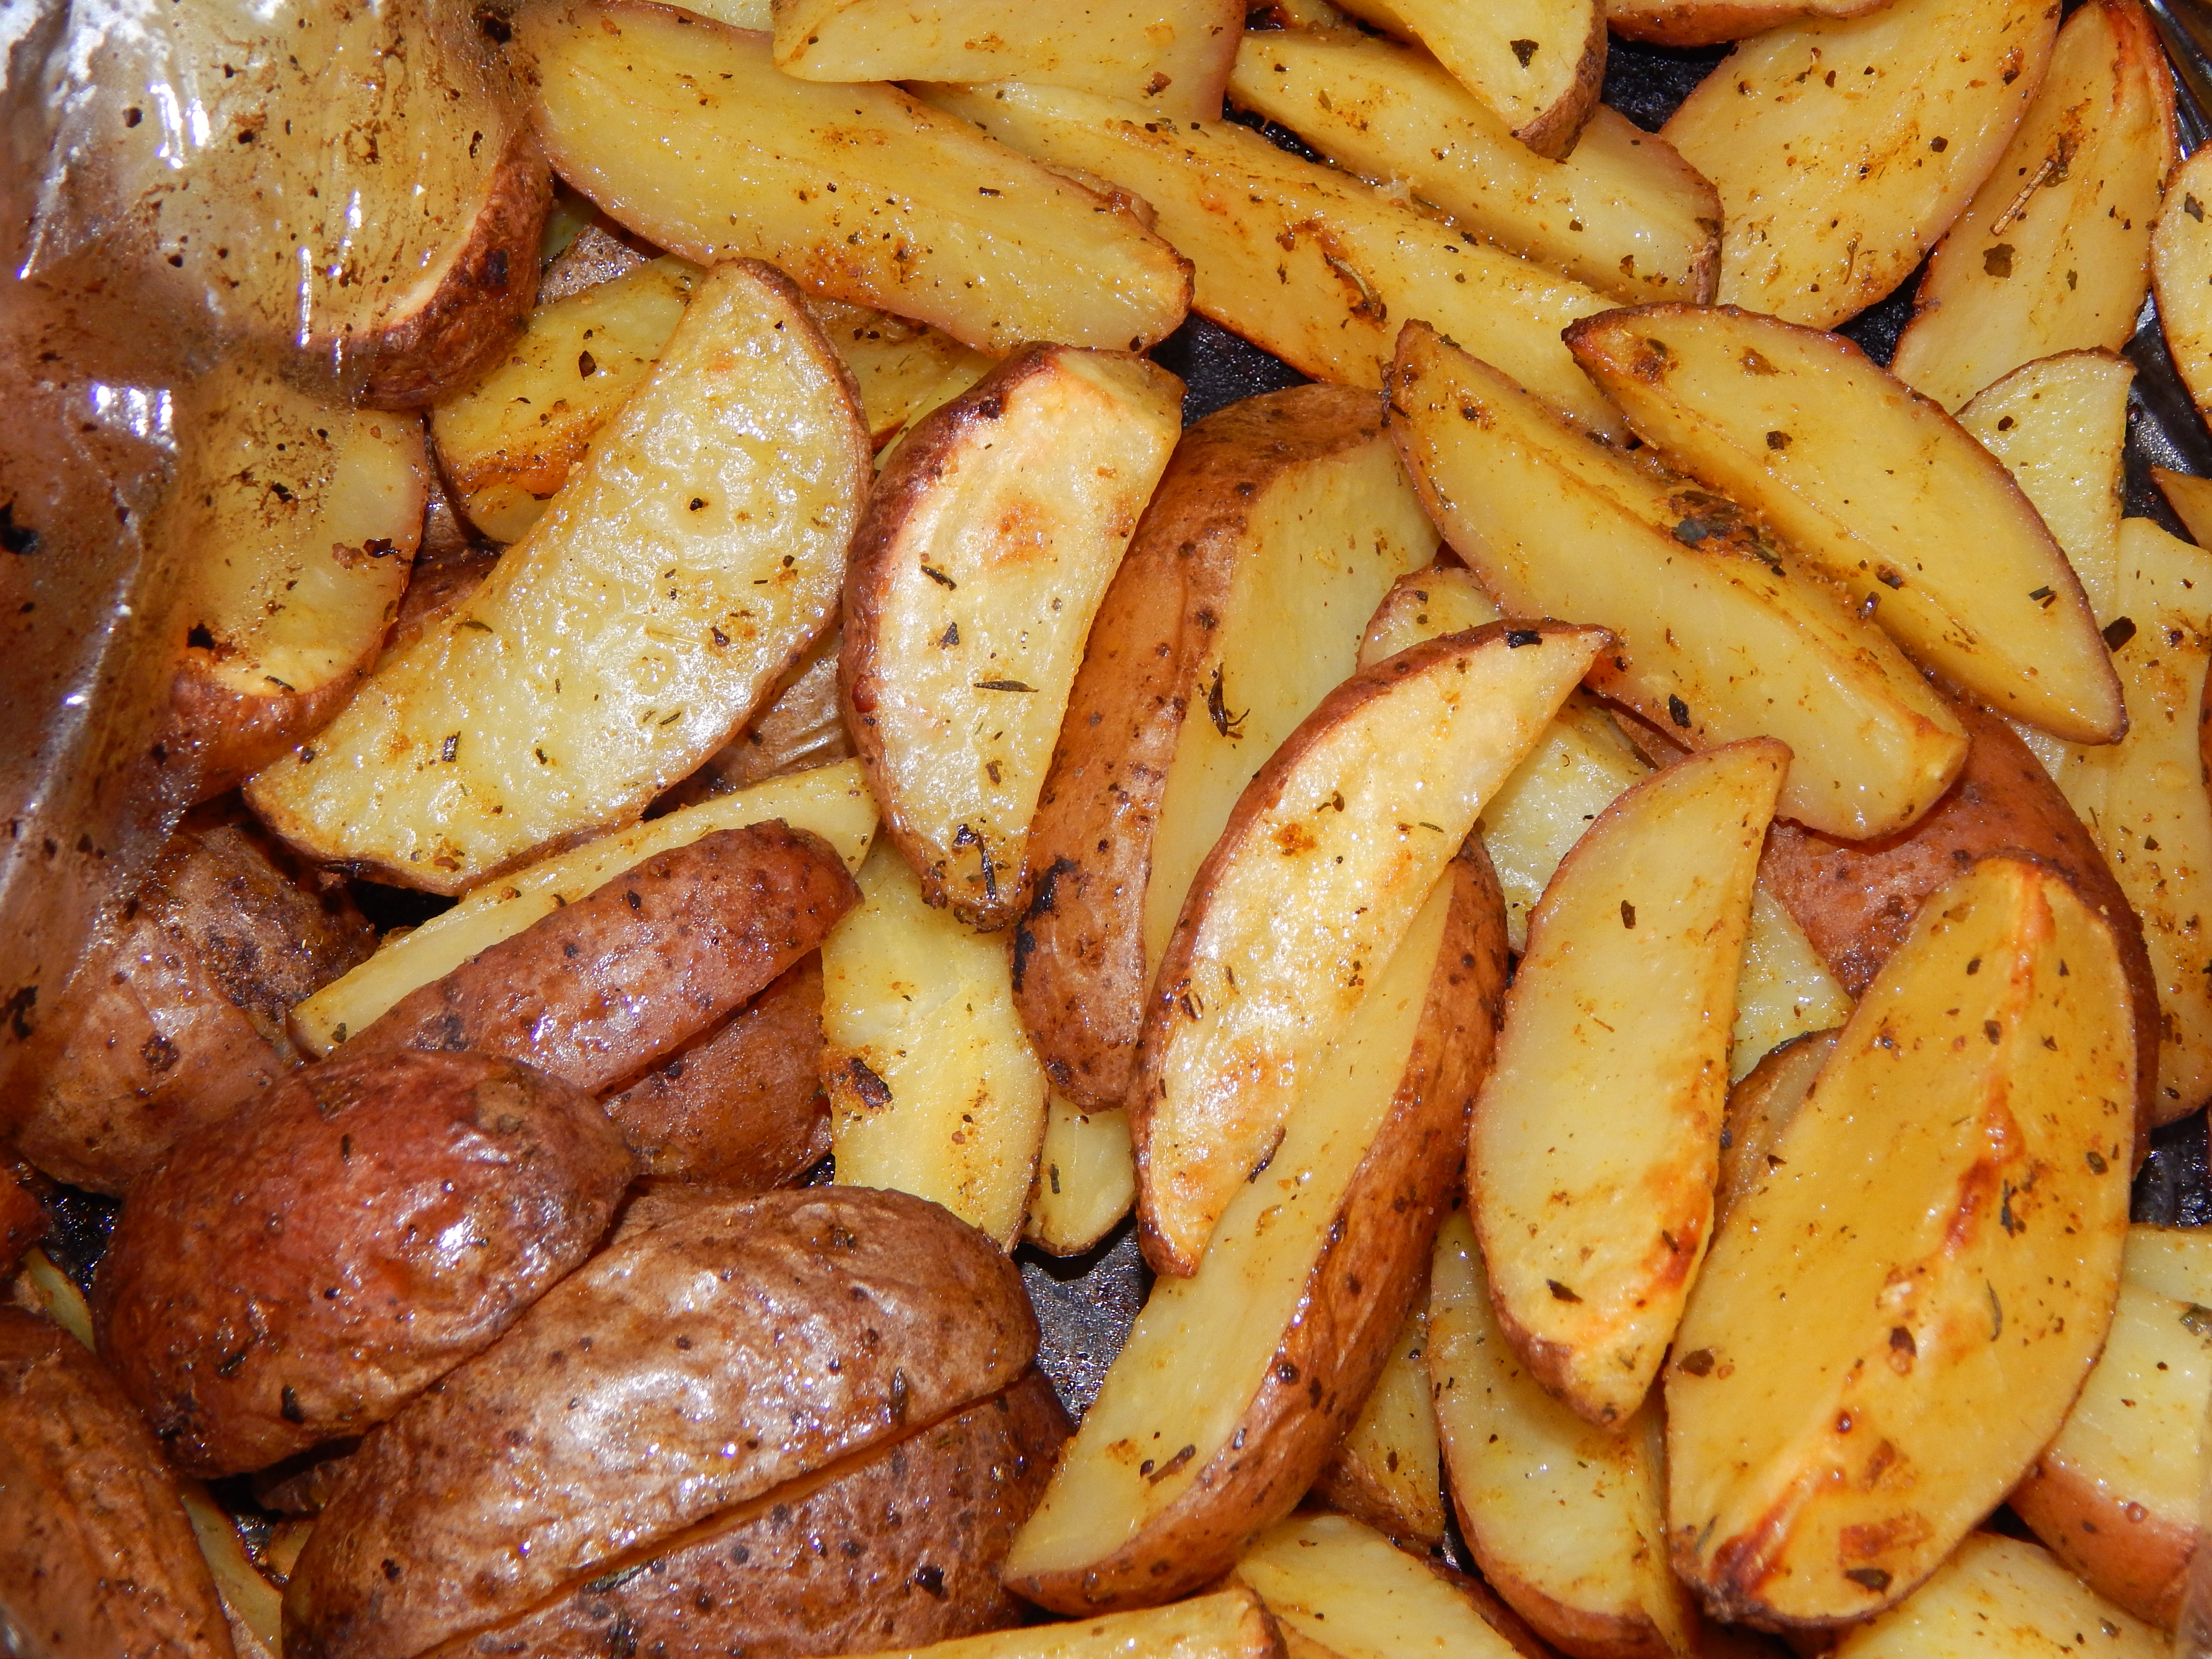
carnival, food, pancake, pancakes, festival, snack, pumpkin, holiday, traditional, tide, donuts, women, sweet, party, meal, delicious, dessert, street, cuisine, rustic, sugar, potato, potato wedges, dish, side dish, root vegetable, home fries, baked potato